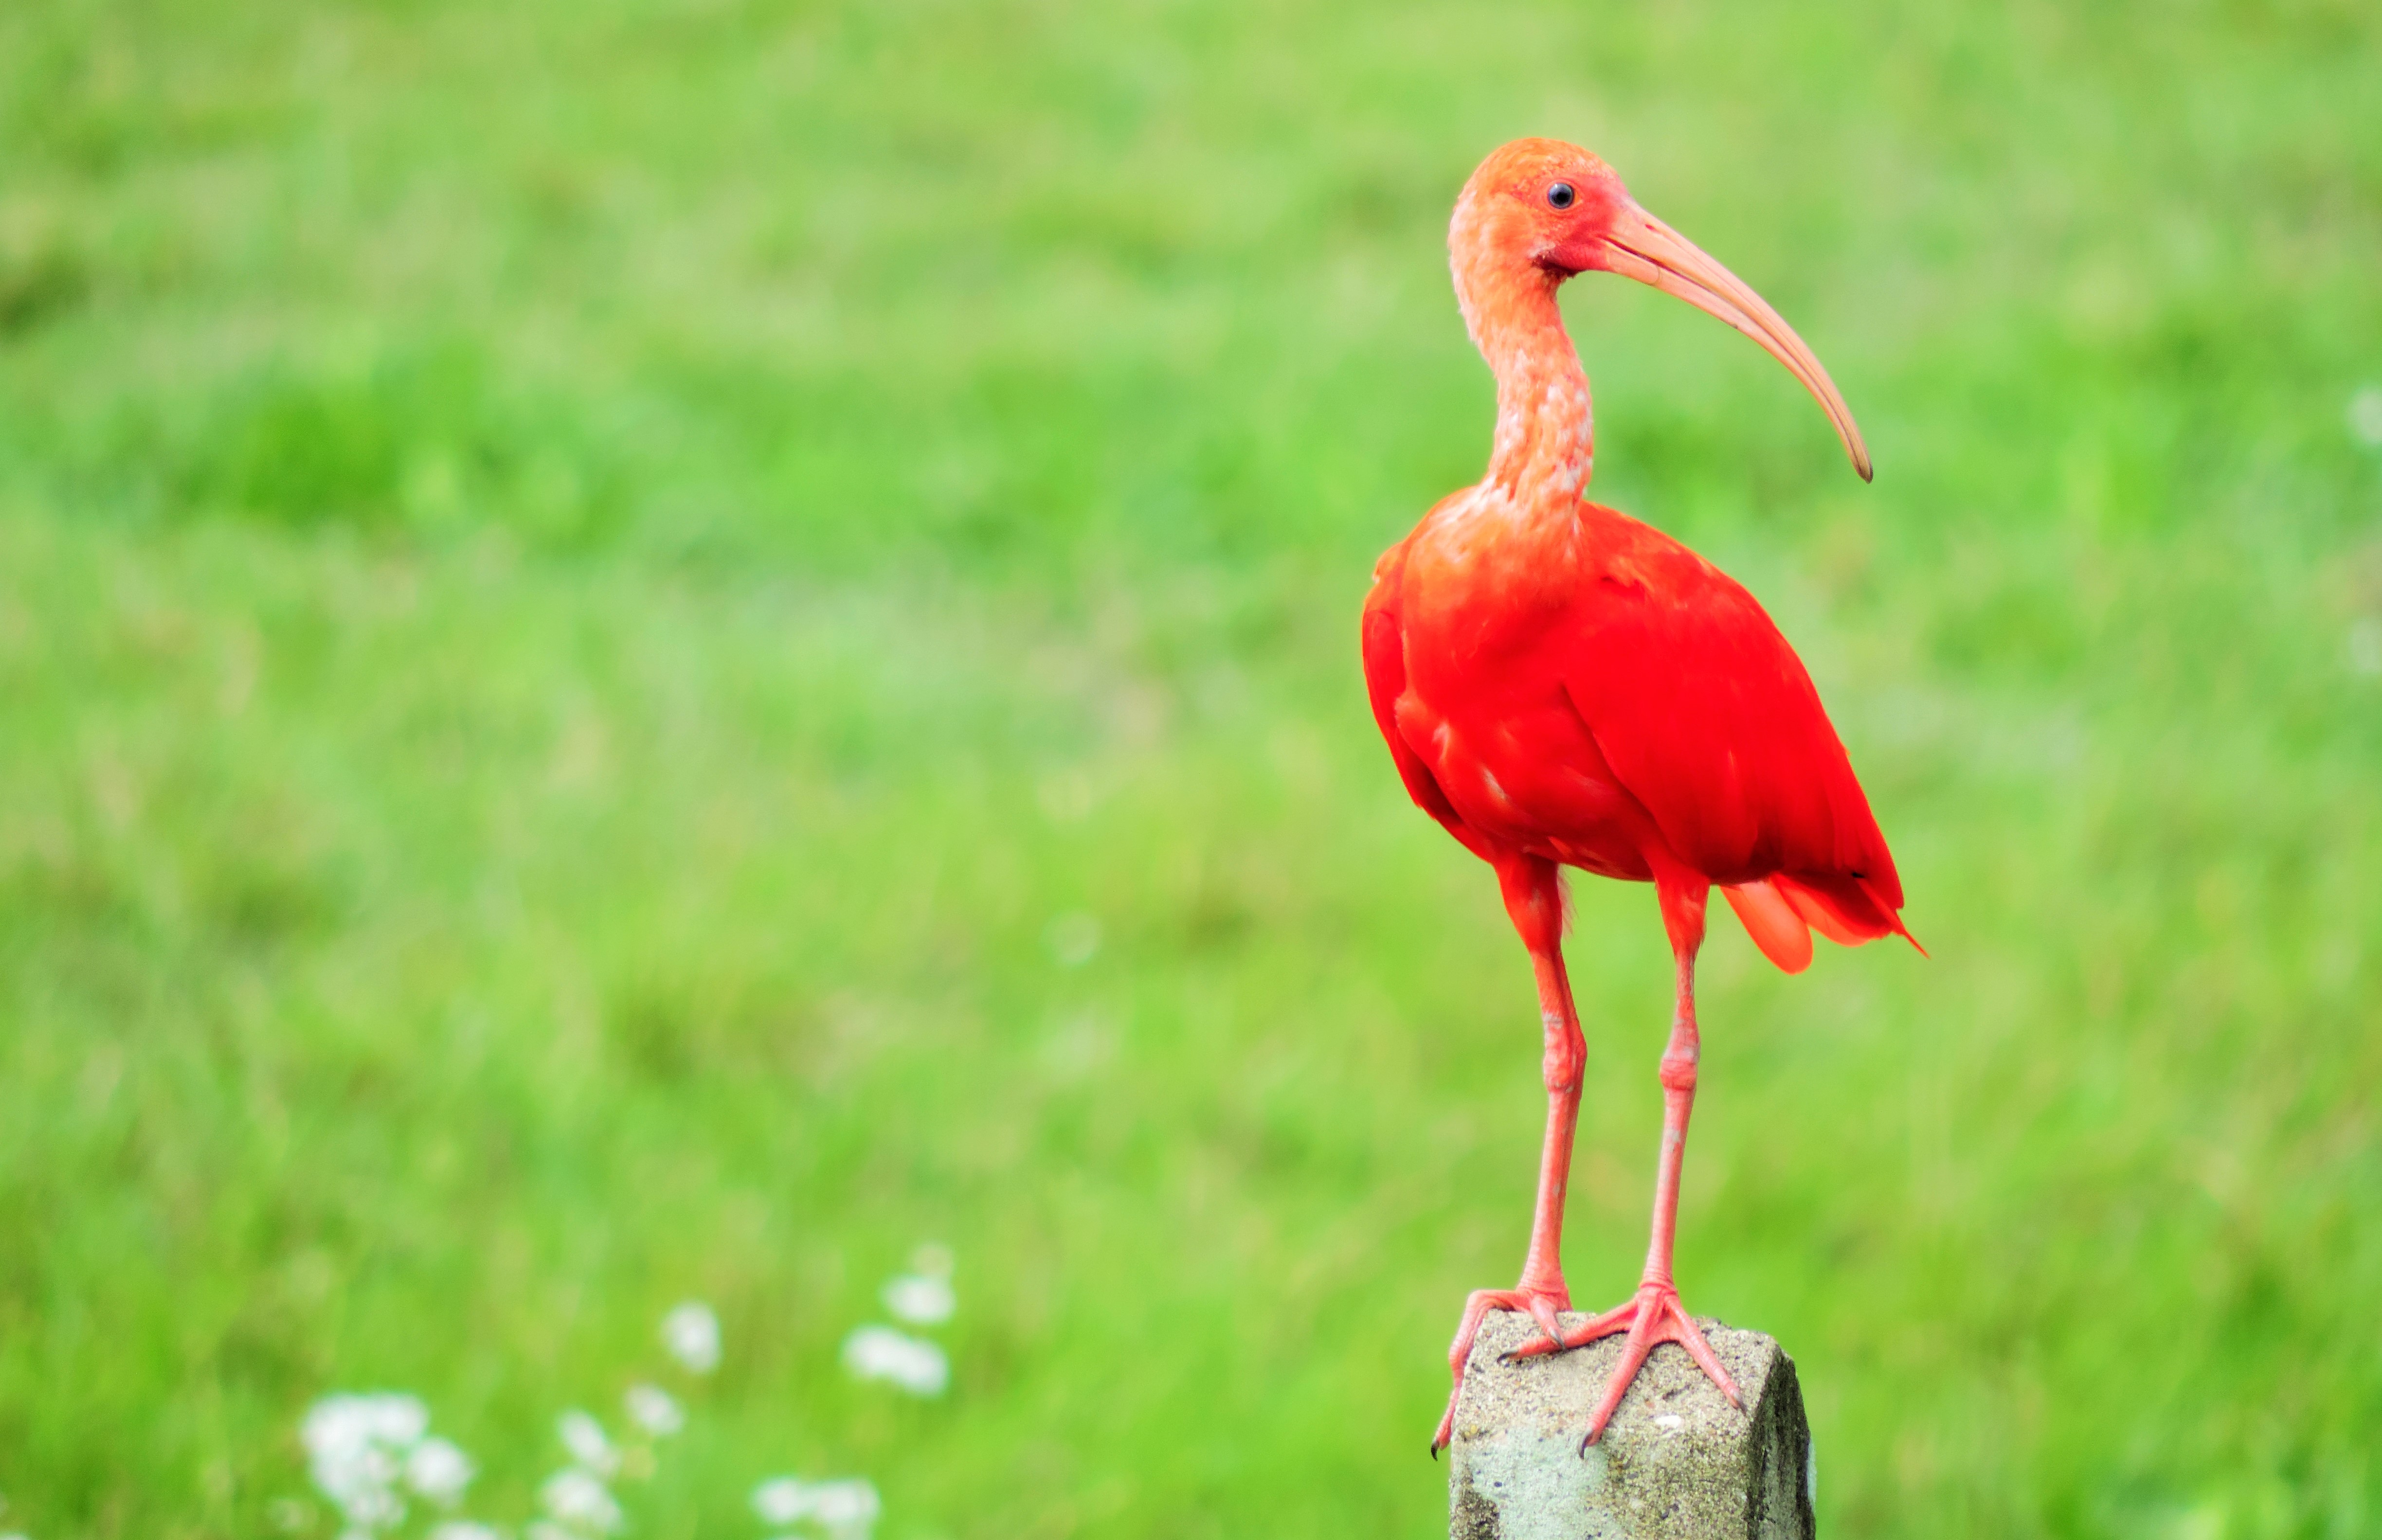
nature, bird, vertebrate, beak, ibis, crane like bird, wildlife, ecoregion, organism, ciconiiformes, pelecaniformes, adaptation, crane, stork